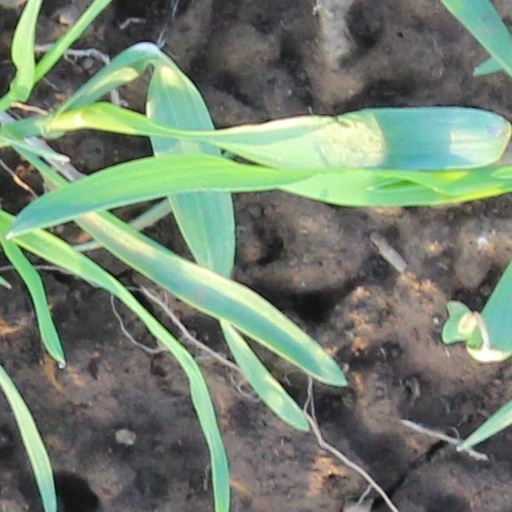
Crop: wheat